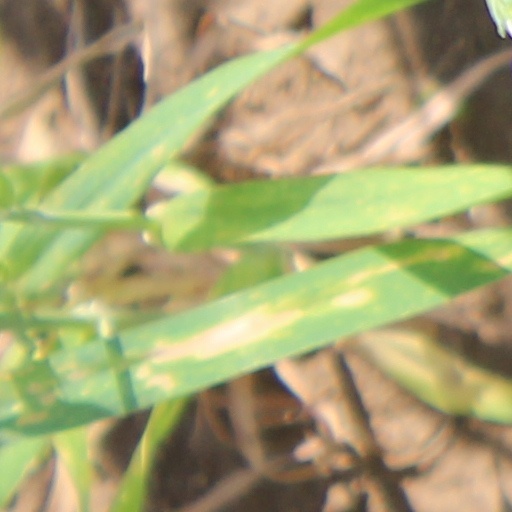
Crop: wheat